Biryani

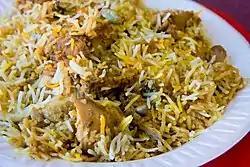
Hyderabadi chicken "biryani"

The city of Dhaka in Bangladesh used to be the capital of Bengal Subah and is known for Dhakaiya kacchi "biryani", a chevon "biryani" made with highly seasoned rice and goat meat. The recipe includes highly seasoned rice, goat meat, mustard oil, garlic, onion, black pepper, saffron, clove, cardamom, cinnamon, salt, lemon, "doi", peanuts, cream, raisins and a small amount of cheese (either from cows or buffalo). It is accompanied by "borhani", a salted mint drink made of yogurt, coriander, mint and salt.